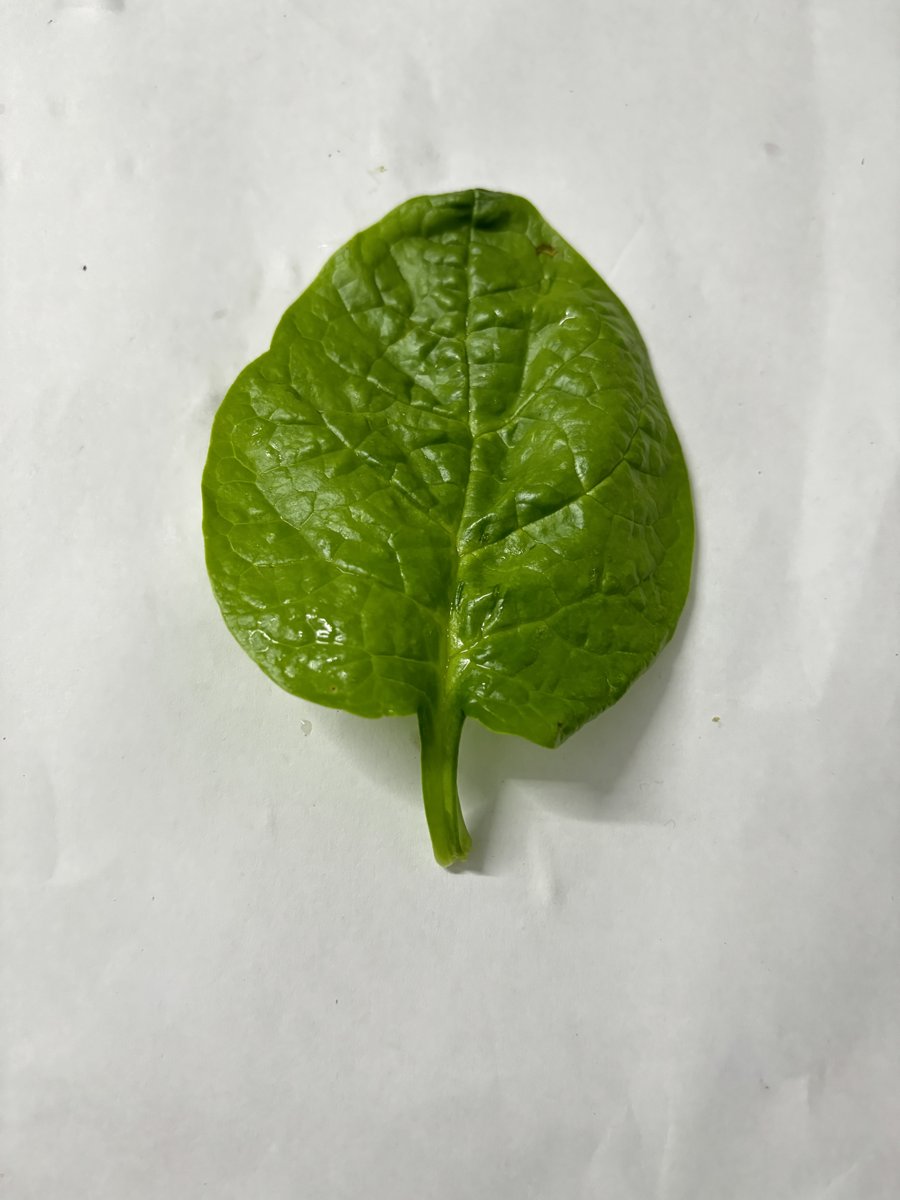
Label: Healthy-Leaf